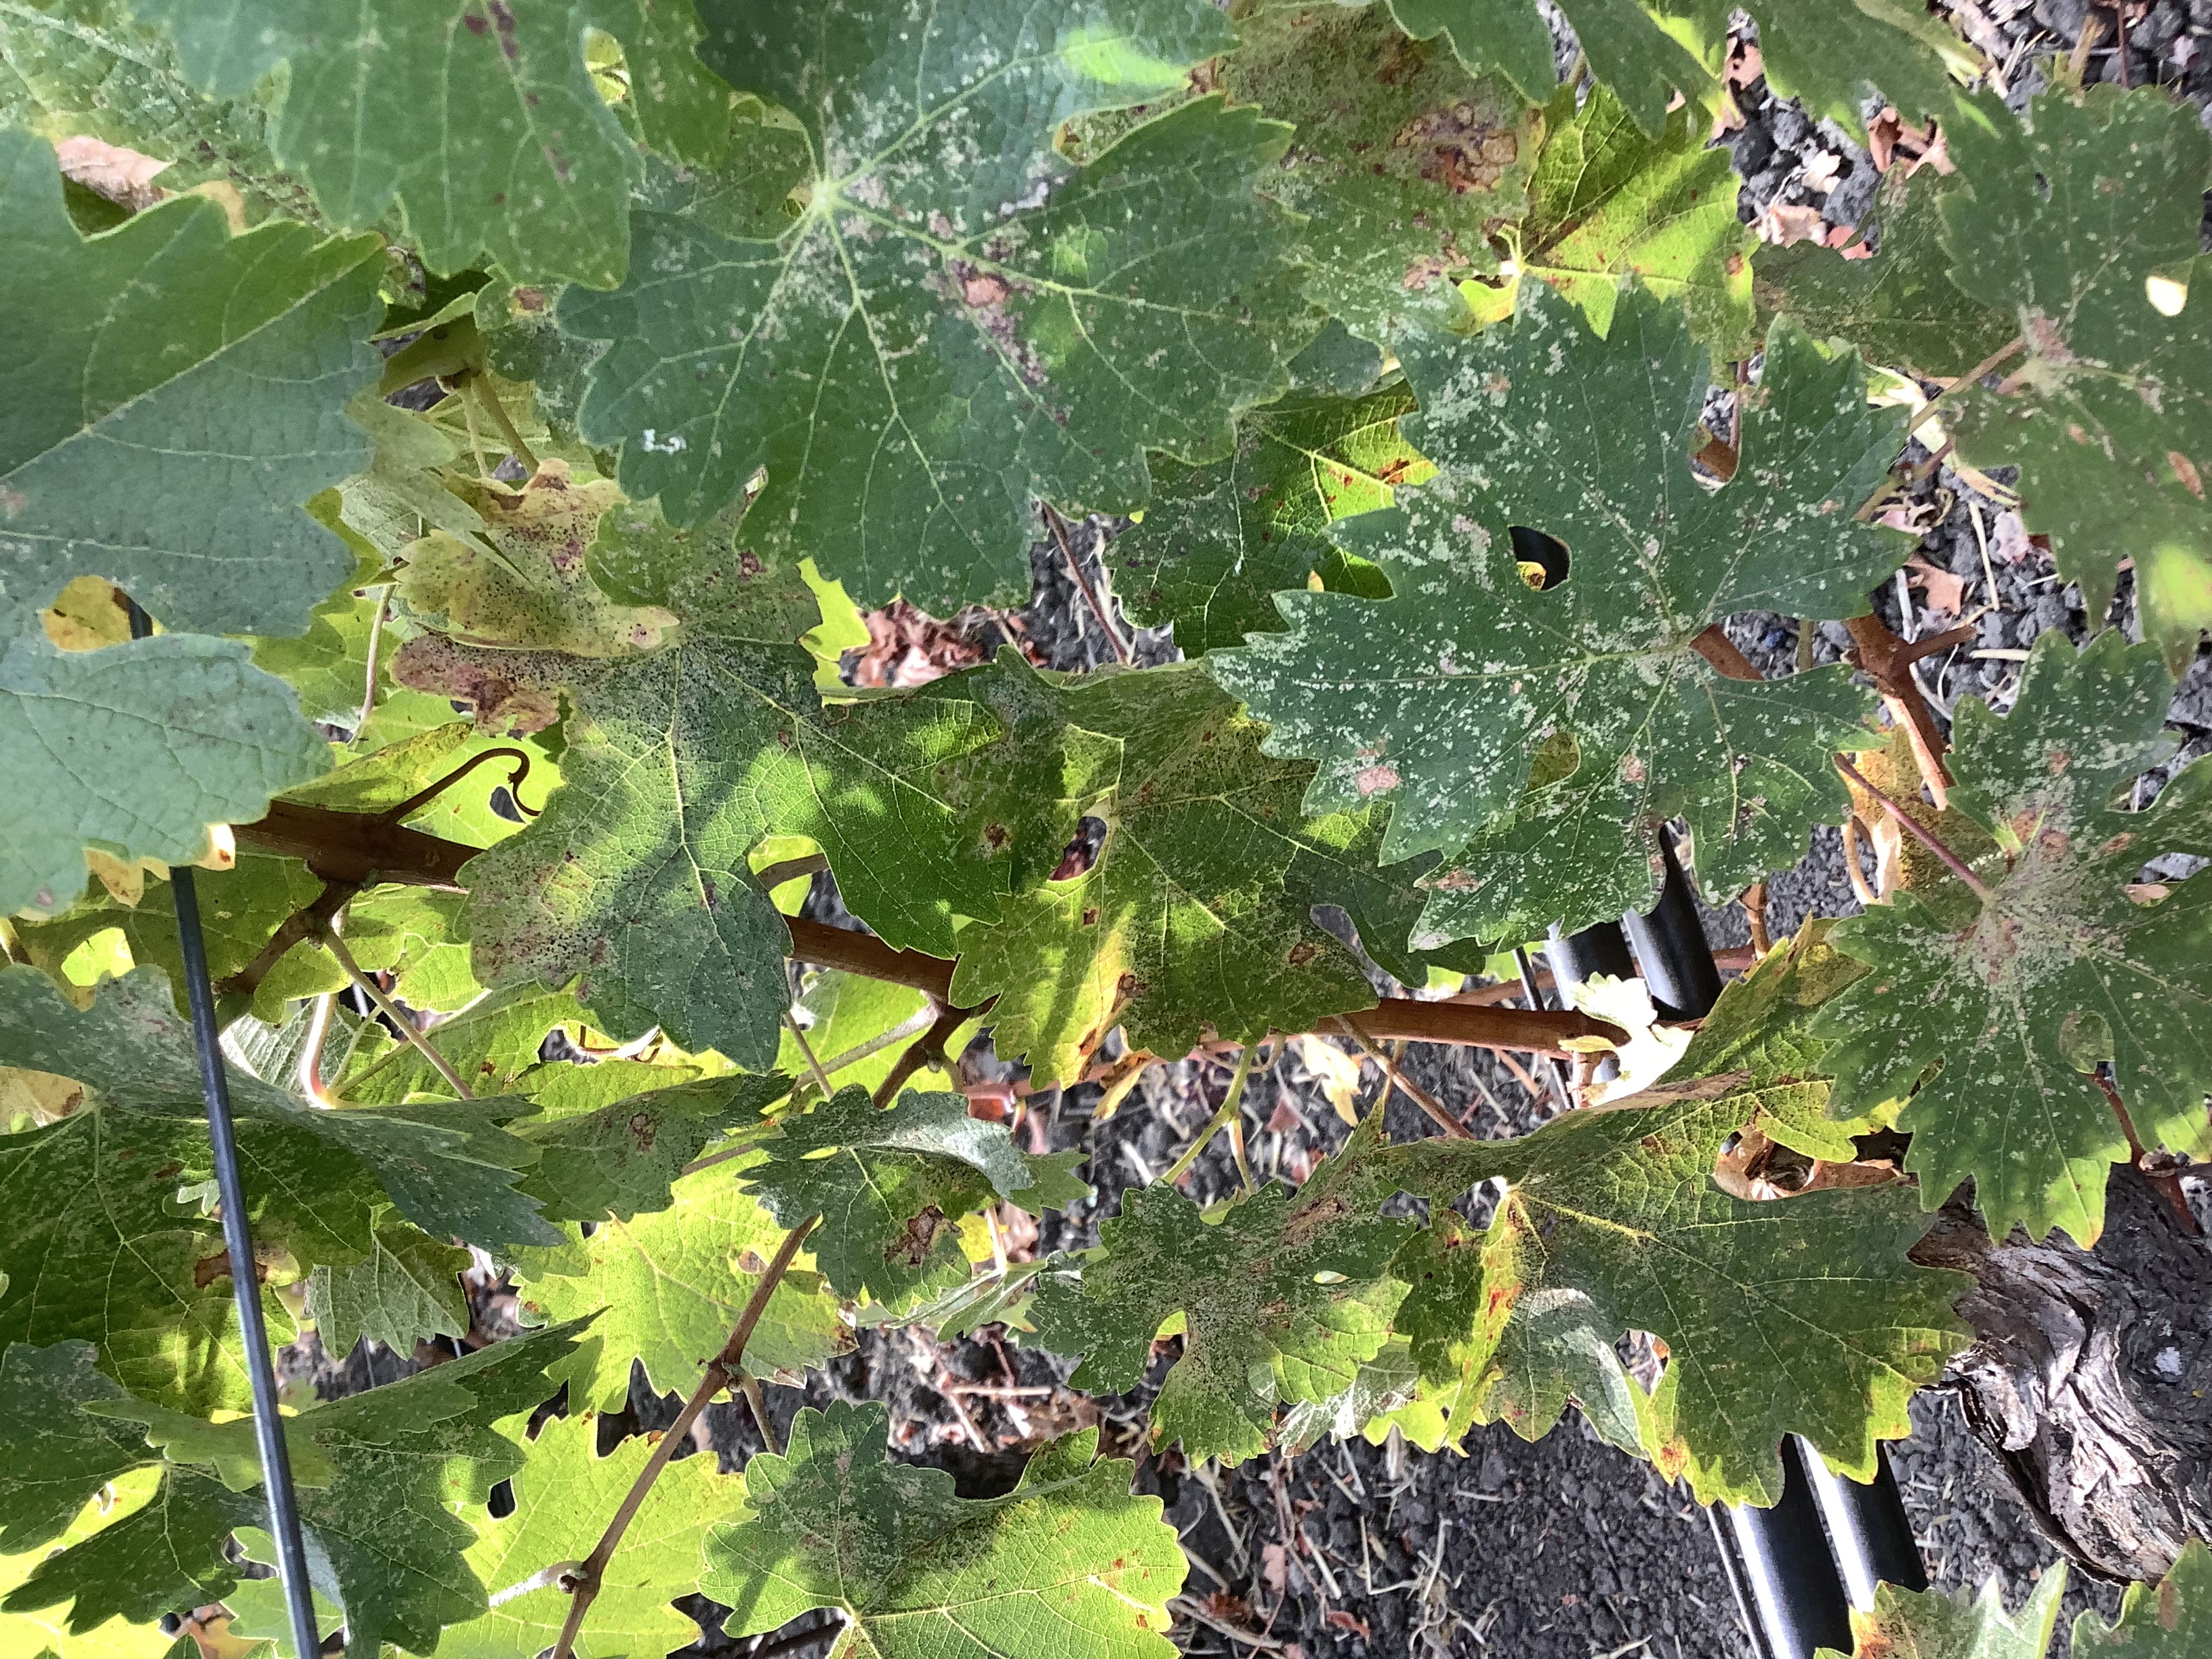
Label: No Virus